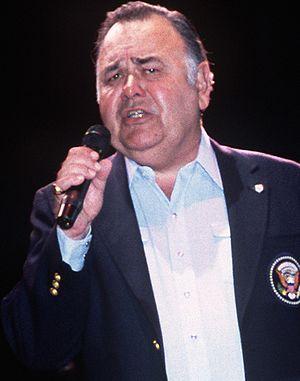
Jonathan Winters est un acteur, monteur, scénariste et producteur américain né le 11 novembre 1925 à Dayton, Ohio et mort le 11 avril 2013 à Montecito, Californie.